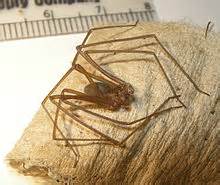
Label: ragno